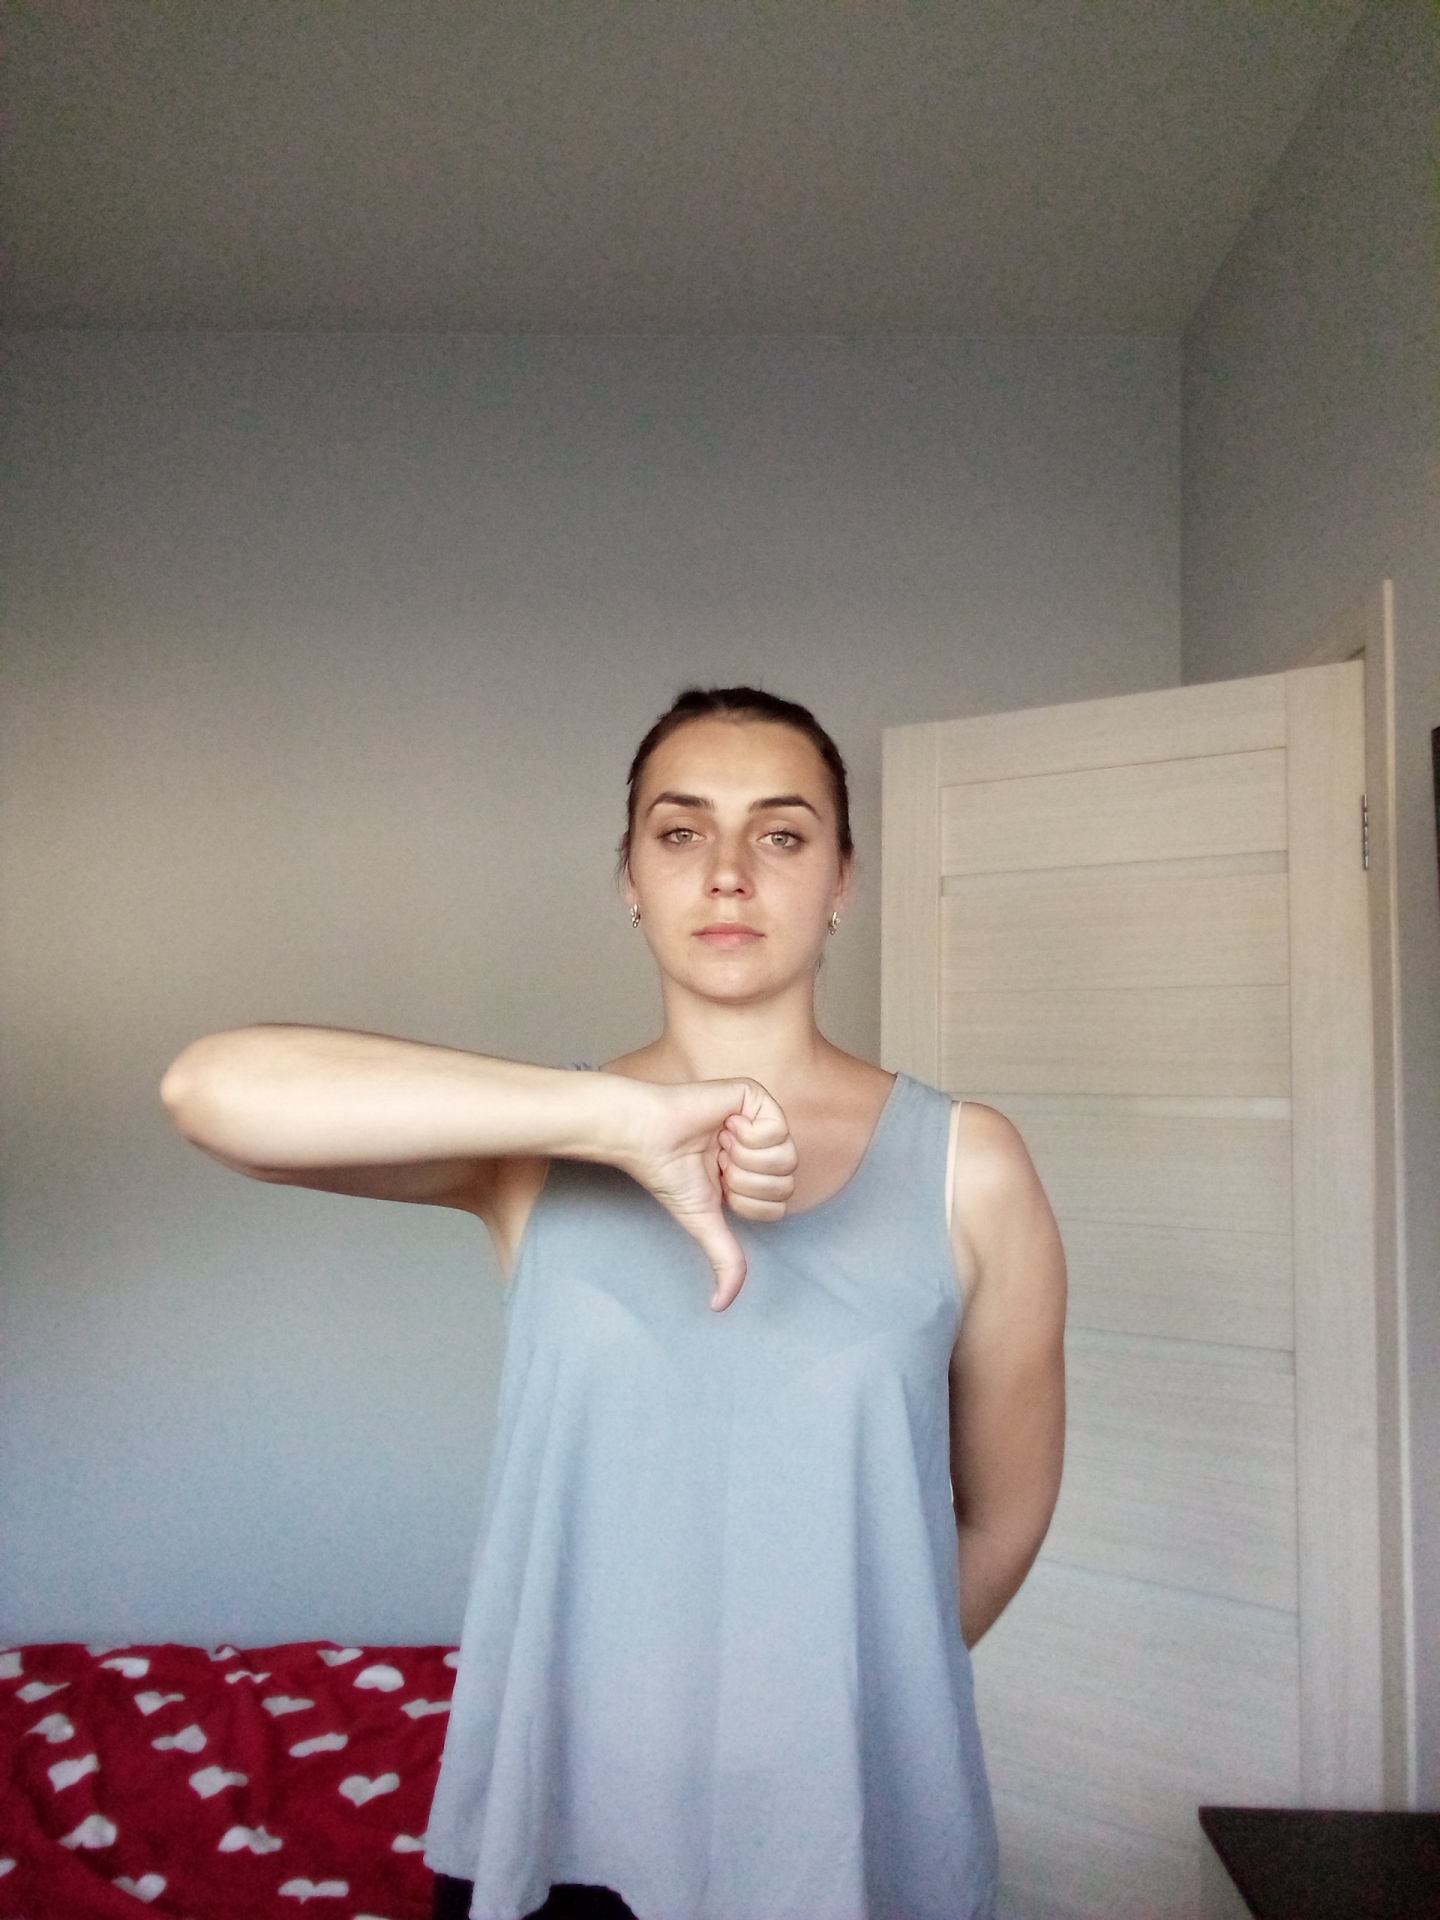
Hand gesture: dislike